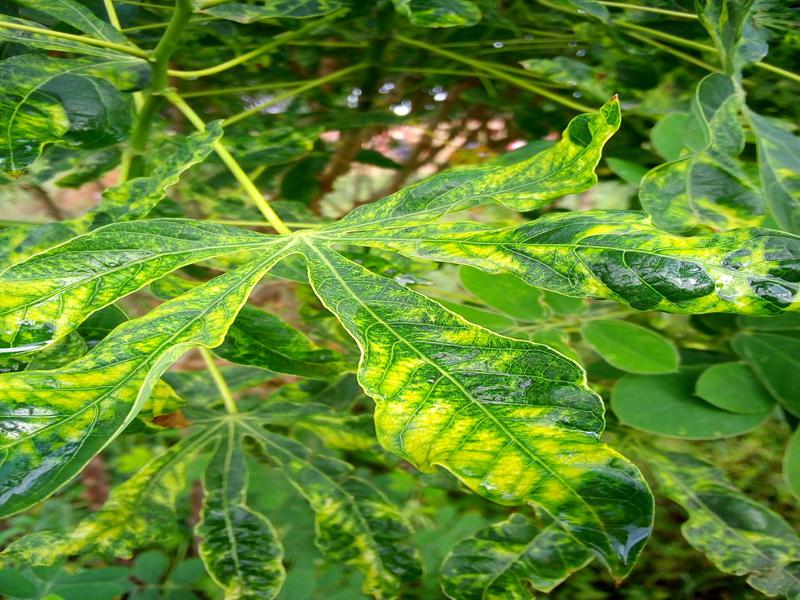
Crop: cassava
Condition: mosaic_disease